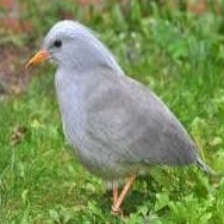
Species: KAGU
Scientific name: RHYNOCHETOS JUBATUS